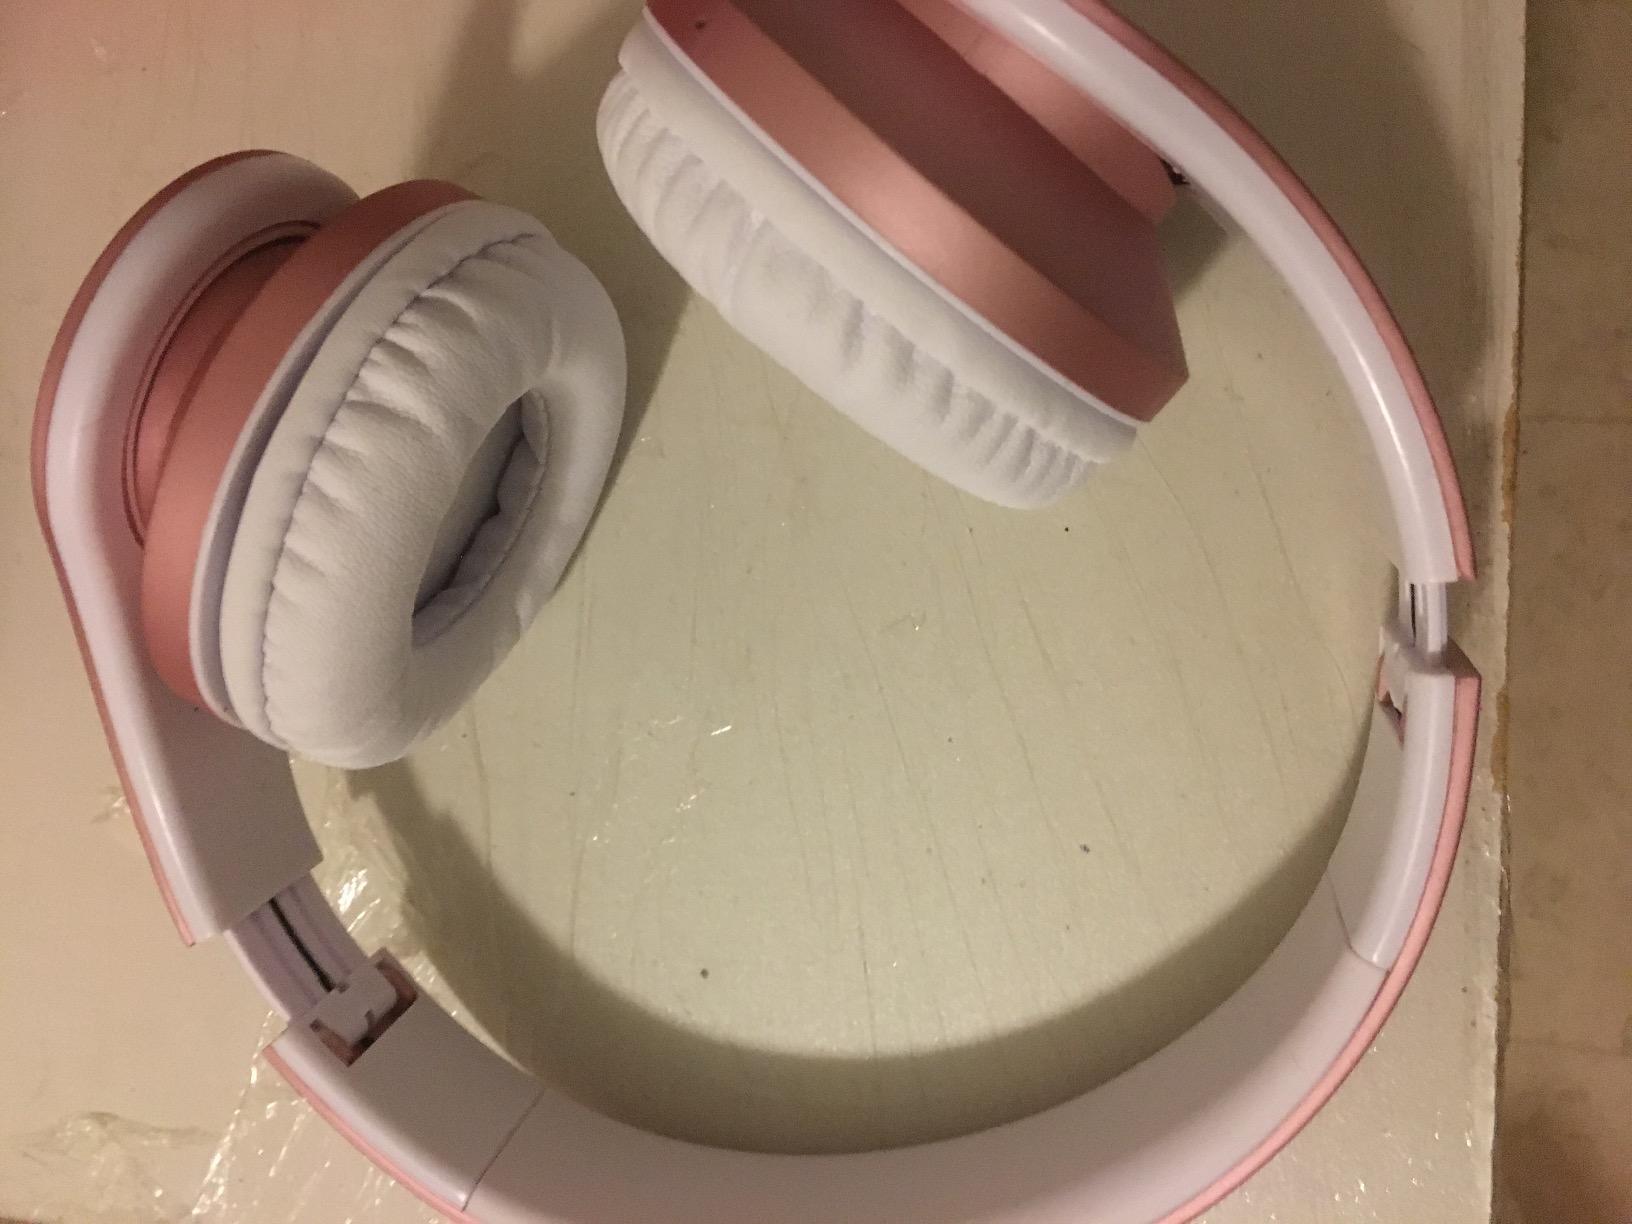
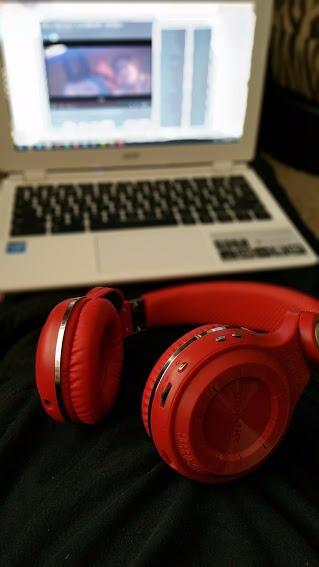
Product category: headphones
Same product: no